Martin Luther College

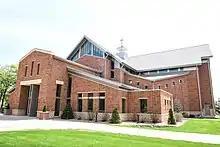

Under the presidency of Adolph Ackerman, the college began to expand its facilities. After receiving land donations from the New Ulm Commercial Club and public works improvements from the city of New Ulm, the college constructed a chapel/auditorium and a dormitory, Summit Hall, in 1911.